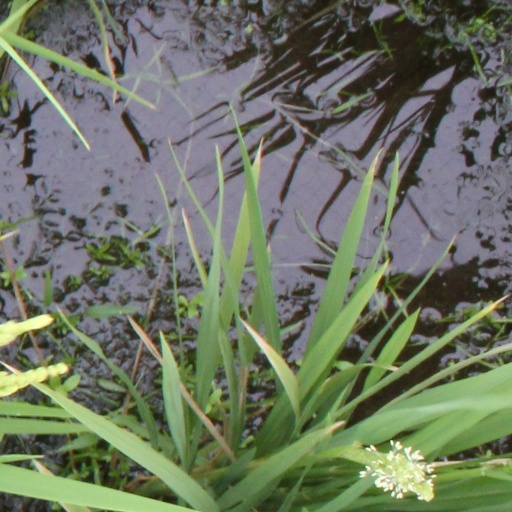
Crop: rice